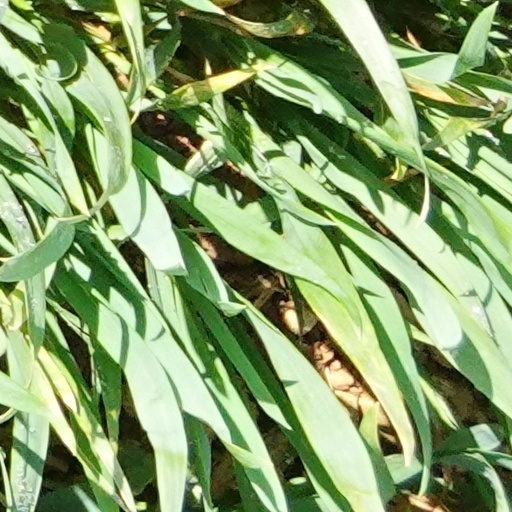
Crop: wheat